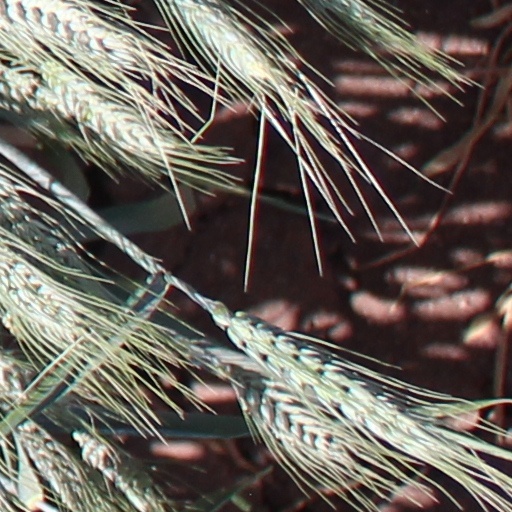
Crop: wheat